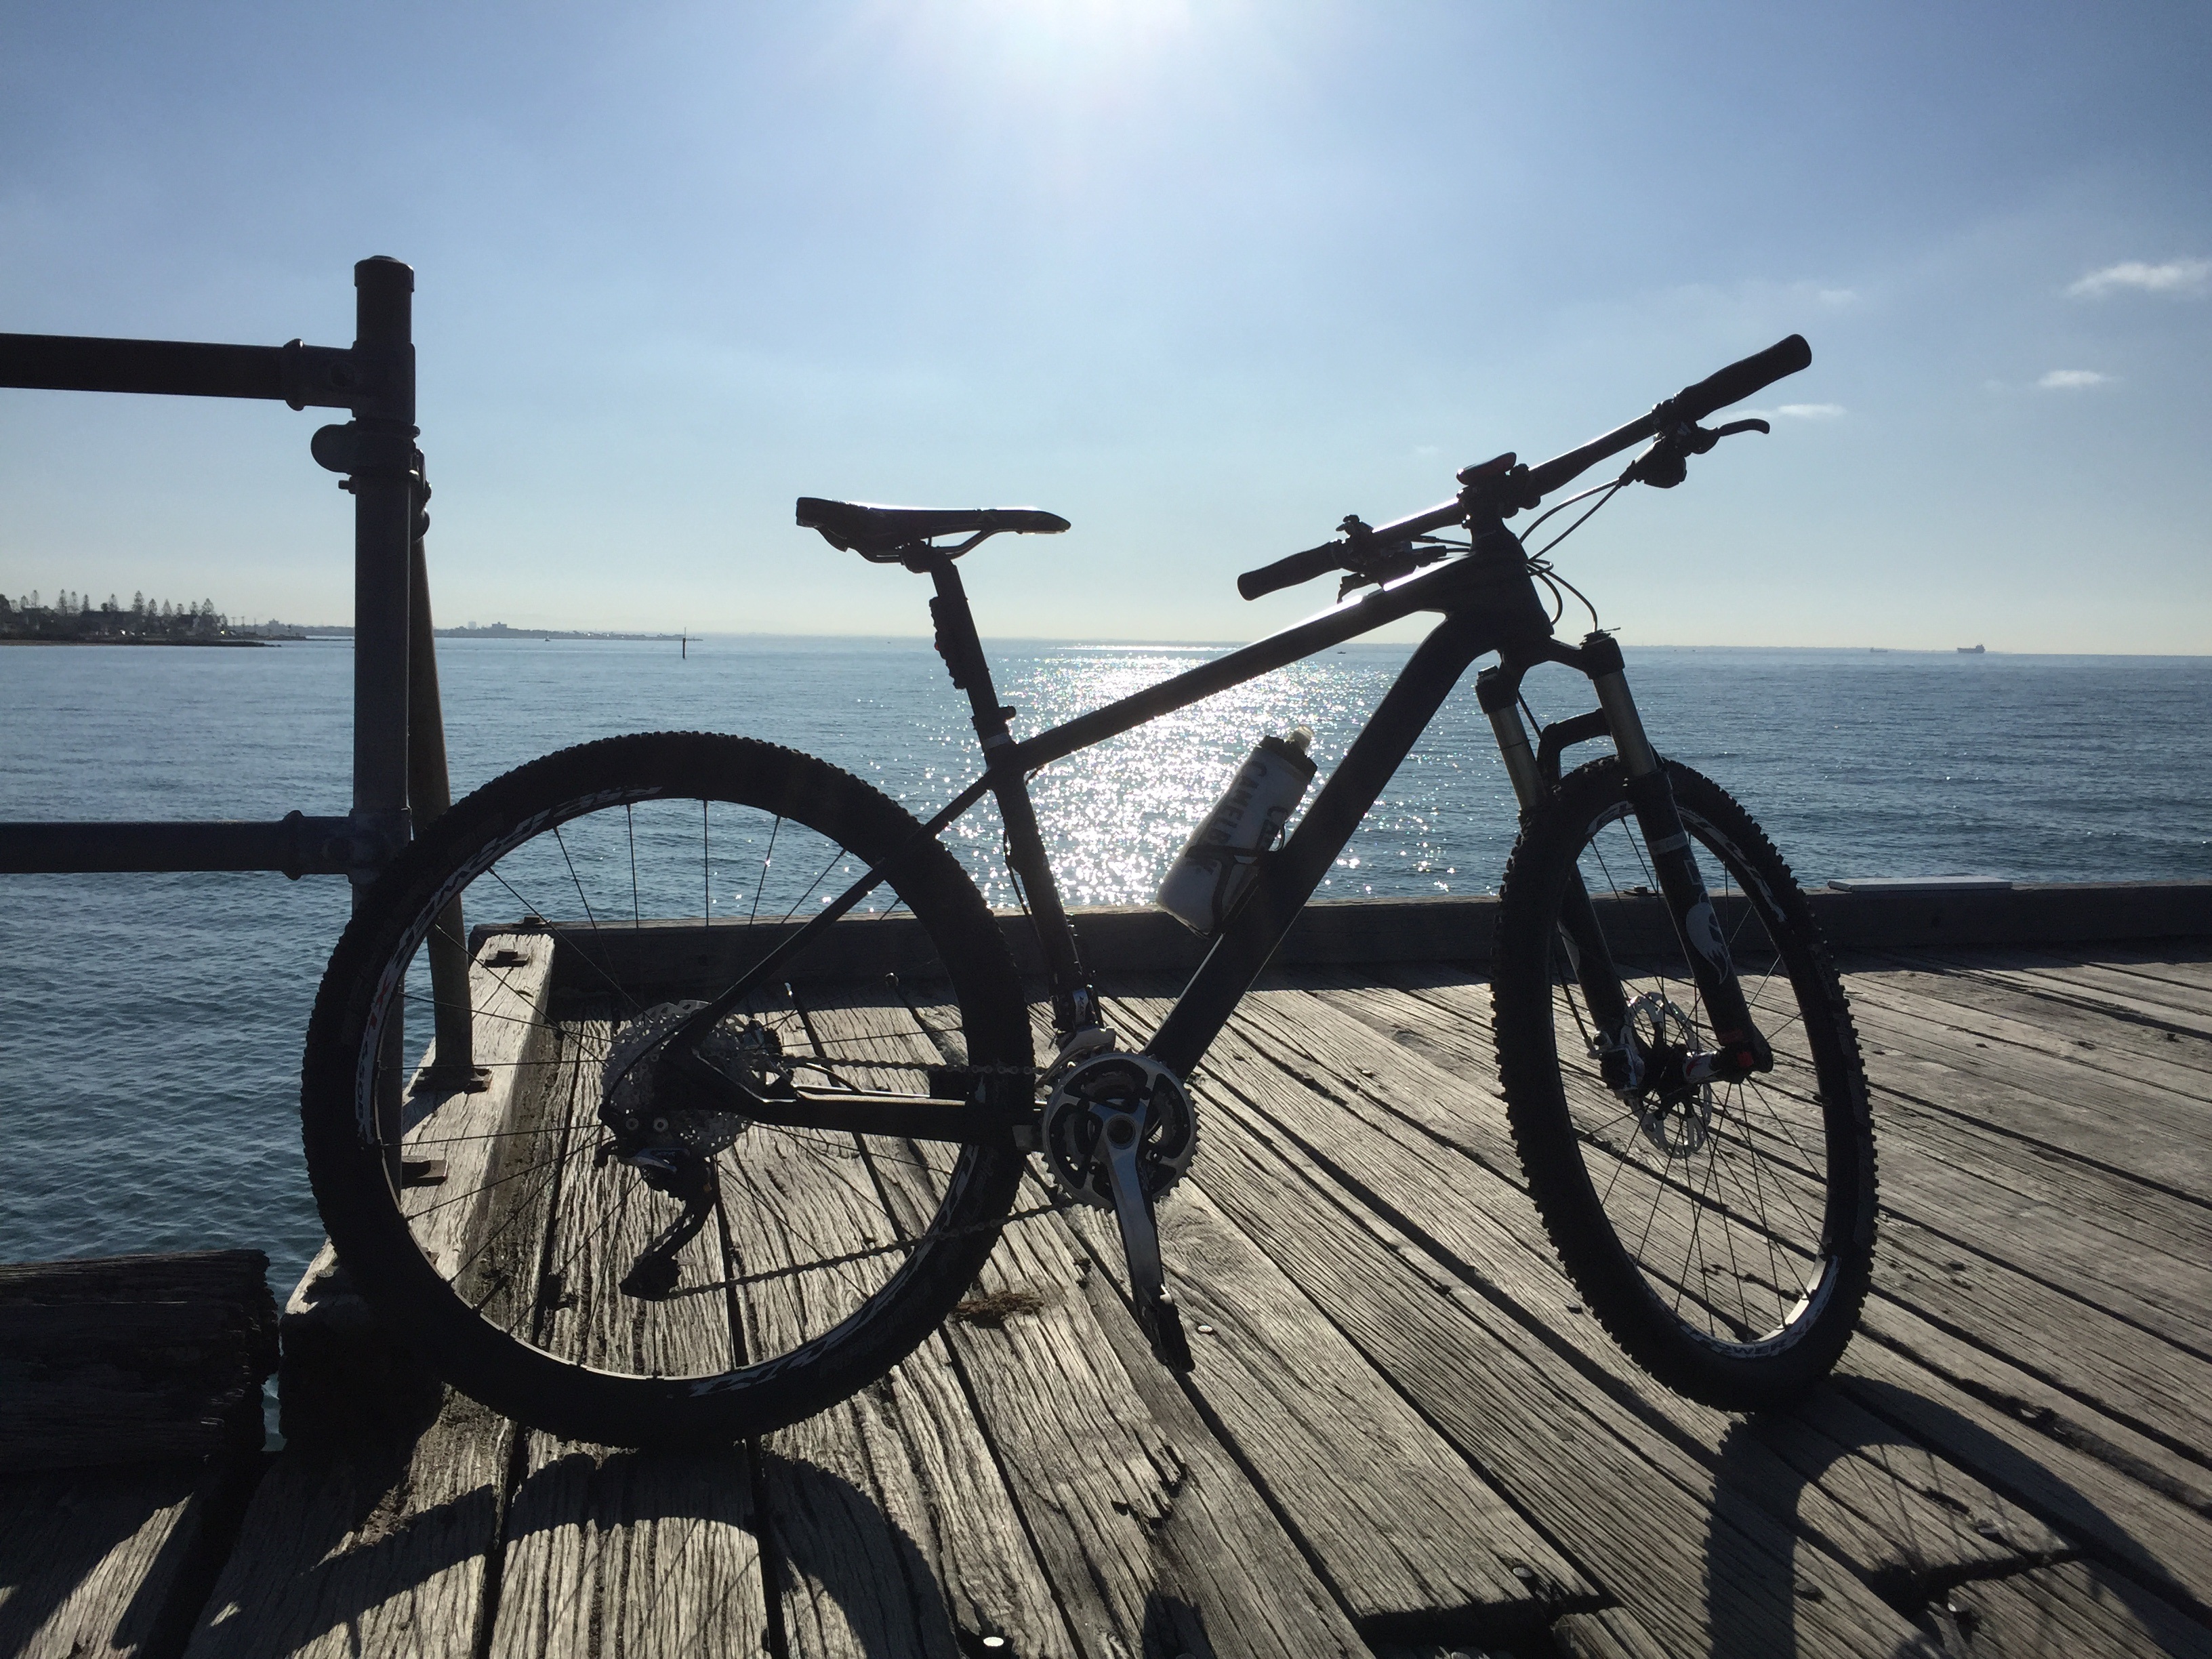
ocean, horizon, silhouette, wheel, bicycle, summer, vehicle, sports equipment, mountain bike, cycling, bicycle frame, land vehicle, cyclo cross bicycle, road bicycle, racing bicycle, hybrid bicycle